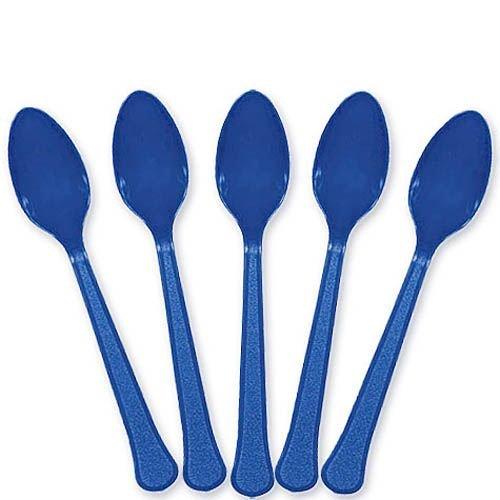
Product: Amscan 4547.1049999999996 Party Supplies, 20 pieces, Bright Royal Blue
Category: Toys & Games | Party Supplies
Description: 20 plastic spoons per package.
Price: $5.50
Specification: ProductDimensions:8.7x4.5x1inches|ItemWeight:3.52ounces|ShippingWeight:3.52ounces(Viewshippingratesandpolicies)|Manufacturer:TradeMartInc.--Dropship|ASIN:B001L1E0FS|DomesticShipping:ItemcanbeshippedwithinU.S.|InternationalShipping:ThisitemcanbeshippedtoselectcountriesoutsideoftheU.S.LearnMore|Itemmodelnumber:4547.1049999999996|DatefirstlistedonAmazon:June26,2008